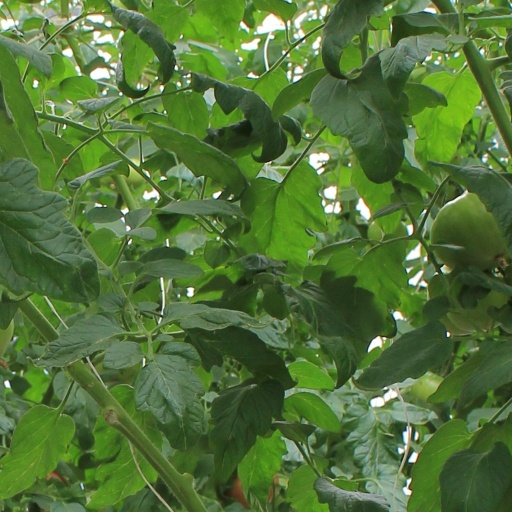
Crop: tomato